Rosie Batty

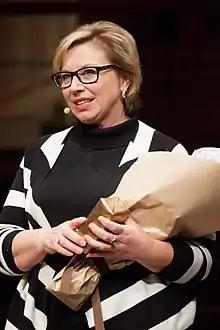
Batty speaking at an Australian Human Rights Commission panel discussion in July 2015.

Batty began speaking publicly about her experience after addressing the media the morning after Luke's murder. She became an advocate for domestic violence survivors and victims, and sought to address perceived systemic failures in responses to domestic violence in Australia. She has spoken about a lack of communication between services, about public perceptions of domestic violence, about a lack of funding, and about police and legal procedures that she felt disempowered her ability to protect herself and her son.